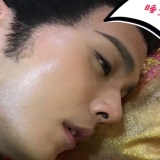
diễn viên Từ Chính Khê